Mercedes Llopart

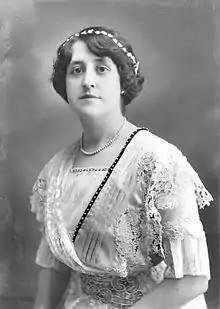
Mercè Llopart (fotografia d'Antoni Esplugas).jpeg

Mercedes Llopart (1895 – 2 September 1970) was a Spanish soprano who later became a notable singing teacher in Italy.